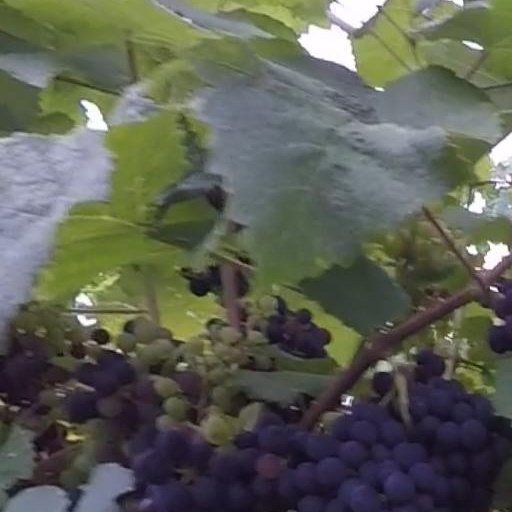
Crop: grape